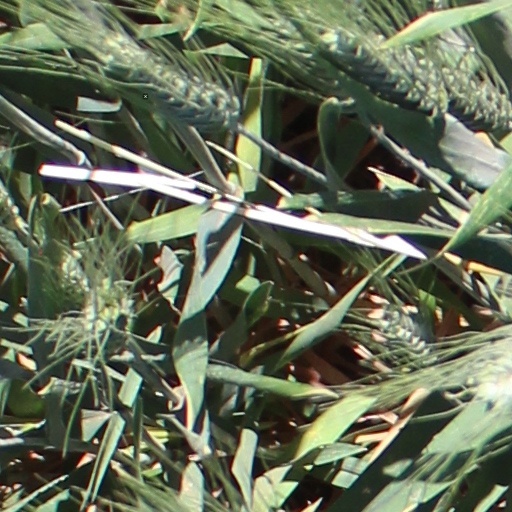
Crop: wheat